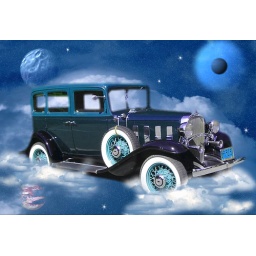
On the road in a classic car by Valxart